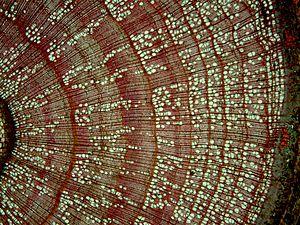
Le noisetier ou coudrier est un arbrisseau de 5 à 8 mètres de hauteur et appartenant au genre Corylus et à la famille des Bétulacées. Les 15 espèces du genre Corylus qui donnent toutes des fruits à coque contenant une amande comestible, sont aussi nommées en français « noisetier ». Deux espèces de Corylus sont indigènes en Europe, le Corylus avellana et le Corylus colurna, le « noisetier de Byzance », présent dans les Balkans, la Roumanie et la Turquie. Pour distinguer le Corylus avellana des autres, on l’appelle généralement « noisetier commun » ou « noisetier européen ».
En botanique, un cerne, ou cerne annuel, ou cerne de croissance, ou anneau de croissance, ou cercle annuel, est un cercle concentrique sur la section transversale du tronc d'un arbre, formé chaque année par le cambium, visible grâce à la différence de coloration entre le bois d'été et le bois de printemps. Les cernes sont d'autant plus marqués que la saisonnalité du climat est importante, et sont moins marqués ou quasi-absents en zone équatoriale.